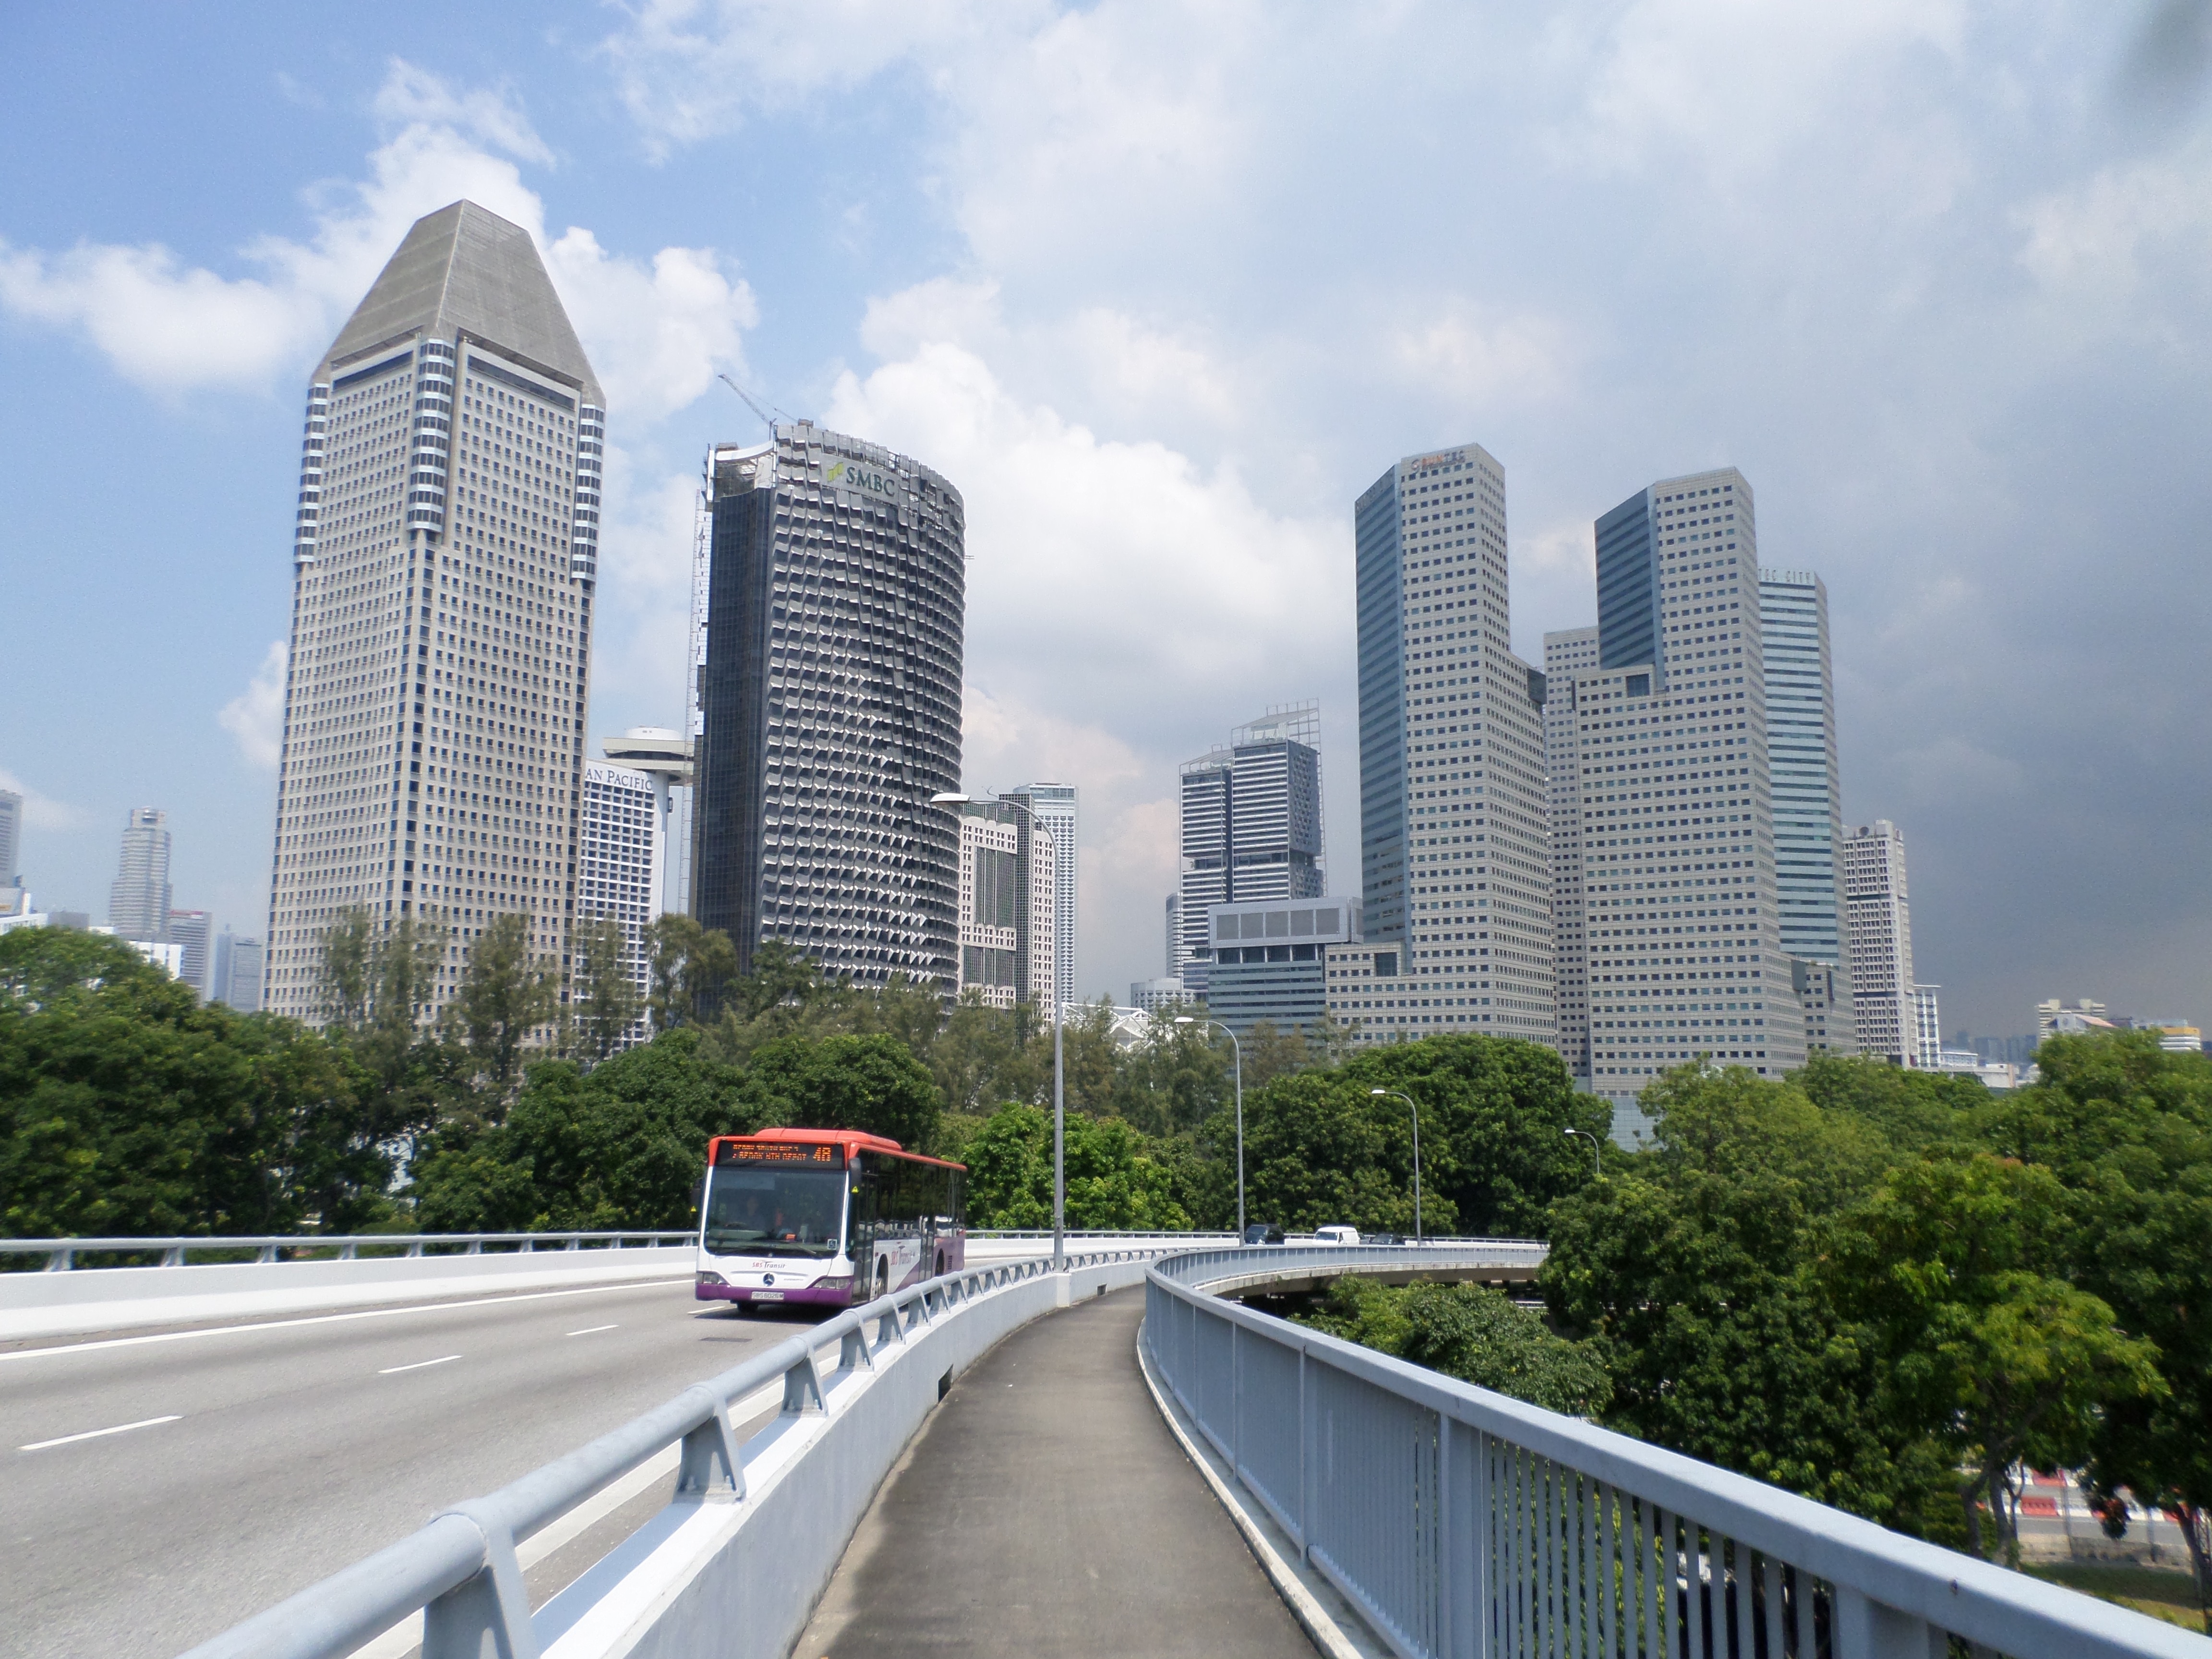
architecture, road, skyline, highway, city, skyscraper, cityscape, downtown, transport, tower, landmark, tower block, public transport, metropolis, condominium, neighbourhood, urban area, skyway, residential area, human settlement, metropolitan area, controlled access highway